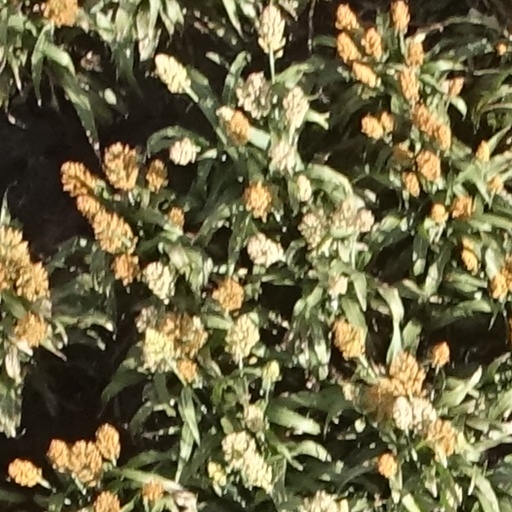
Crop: sorghum